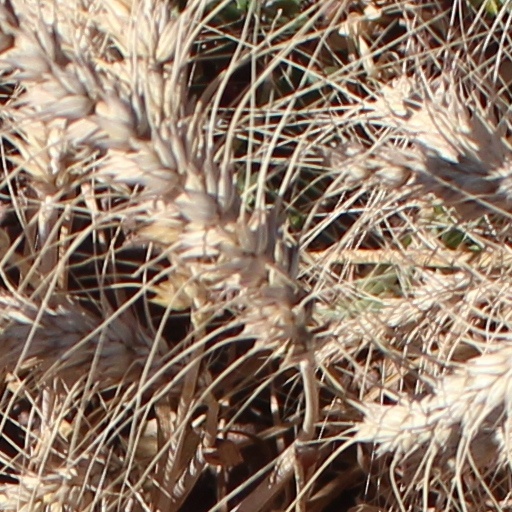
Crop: wheat